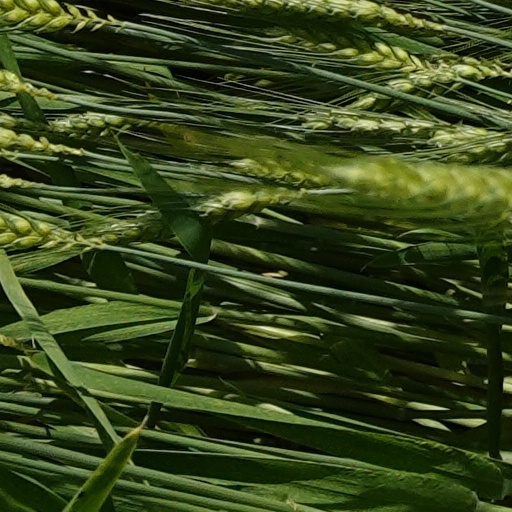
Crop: wheat